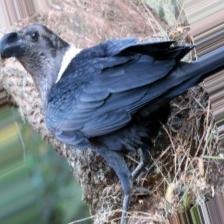
Species: WHITE NECKED RAVEN
Scientific name: CORVUS ALBICOLLIS